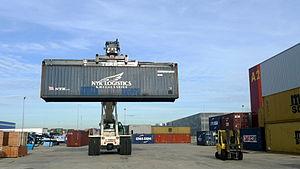
Transport de container dans la zone portuaire
Port-Saint-Louis-du-Rhône est une commune française située dans le département des Bouches-du-Rhône en région Provence-Alpes-Côte d'Azur, créée en 1904 par nécessité d'Arles et de Lyon d'avoir un port en embouchure du Rhône.